Alchymic Quartet

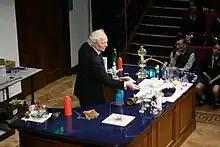
Szydlo performing experiments at the Royal Institute of Chemistry in 2009

"Alchymic Quartet" was first performed at the Gilching town hall on 4 November 2022 in a concert named . It was played by the Philharmonisches Streichquartett München, formed by musicians from the Münchner Philharmoniker, Clément Courtin, Bernhard Metz, Konstantin Sellheim and Manuel von der Nahmer. Szydlo presented the experiments at the same time.